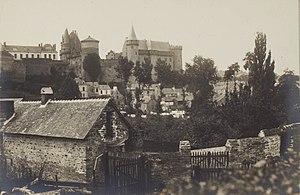
Vitré vu des Tertres Noirs (photographie datant des environs de 1900)
Vitré /vi.tʁe/ est une commune française située dans le département d'Ille-et-Vilaine. Ses habitants sont les Vitréens et les Vitréennes. La ville comptait 18 037 habitants en 2017, ce qui en fait la 14ᵉ plus grande ville de la région et la 522ᵉ de France. Elle est au cœur de la communauté d'agglomération de Vitré Communauté.